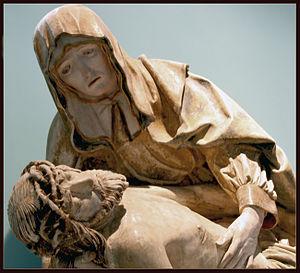
Pietà de Bayel (Aube), Maître de Chaource
Le Beau XVIᵉ Siècle est une exposition d'art religieux qui s'est tenue du 18 avril au 25 octobre 2009 en l'église Saint-Jean-du-Marché de Troyes. Déclarée d'intérêt national 2009, l'exposition présente des sculptures religieuses des XVᵉ et XVIᵉ siècle issues des ateliers de sculpture champenois et venant de différentes églises de la région mais également de différents musées comme Le Louvre ou le Metropolitan Museum of Art.